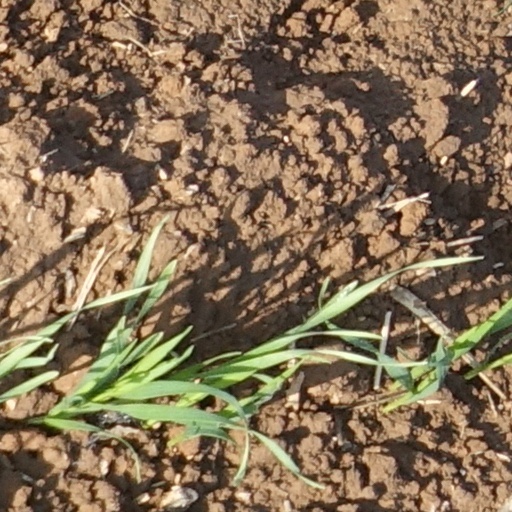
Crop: wheat